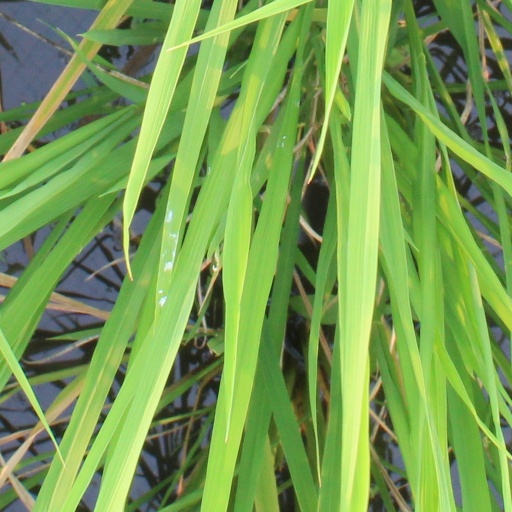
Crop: rice